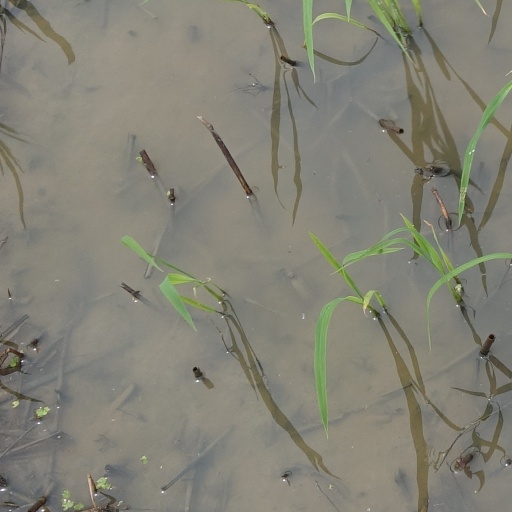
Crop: rice